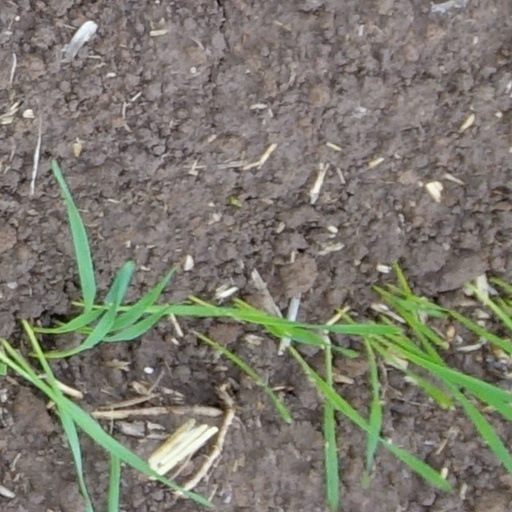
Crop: wheat